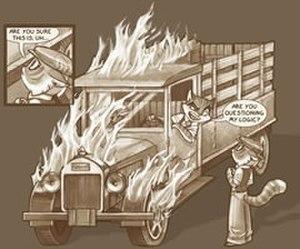
Lackadaisy est une bande dessinée en ligne écrite et illustrée par Tracy J. Butler. L'histoire se situe à Saint-Louis et débute en 1927, durant la période de la Prohibition. Elle relate les aventures et péripéties des membres et tenanciers du Lackadaisy, un bar clandestin situé au sous-sol du Little Daisy Café, établissement respectable en surface mais servant en réalité de couverture pour une affaire de contrebande d'alcool.